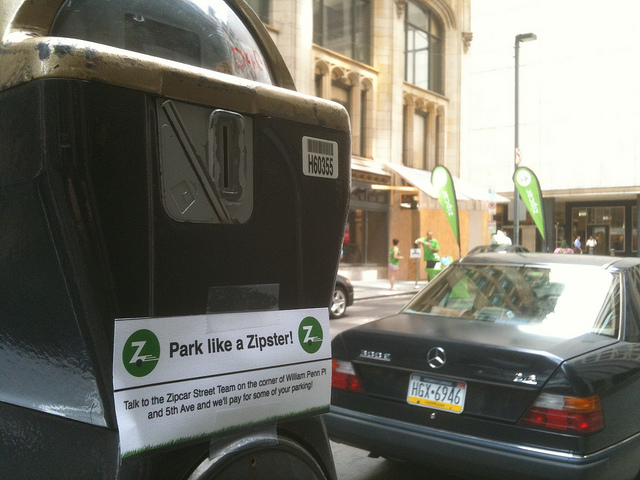
user: Given an image and a question. Answer the question in a short answer. Question: What is that box? Short Answer:
assistant: park meter